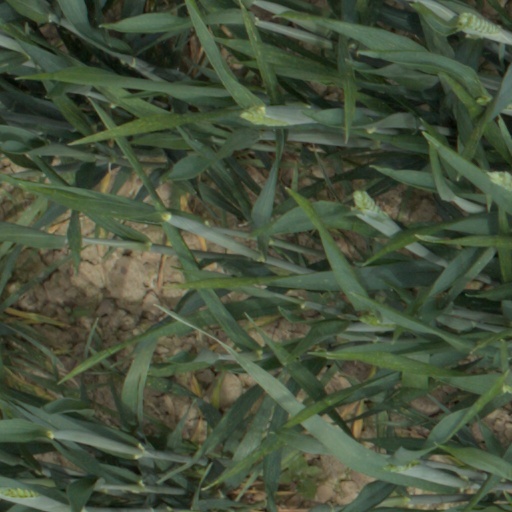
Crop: wheat